Velo-dog

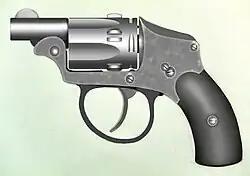
Early model Velo-Dog with trigger guard

The Velo-Dog (also known as a "Revolver de Poche") was a pocket revolver originally created in France by René Galand, son of Charles-François Galand in the late 19th-century as a defense for cyclists against dog attacks. The name is a compound word composed of "velocipede" and "dog".